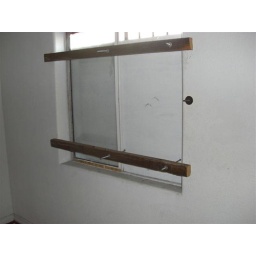
windows in bedroom 1